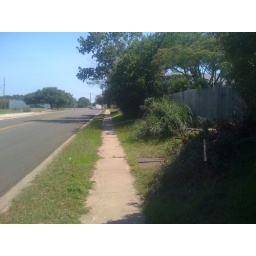
side-walk beside house and our fence